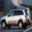
Label: automobile